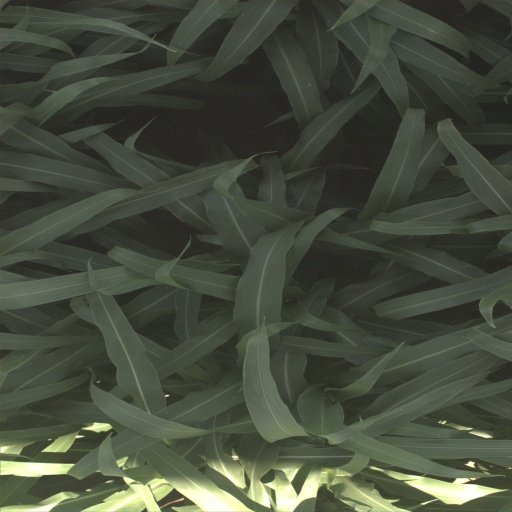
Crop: sorghum